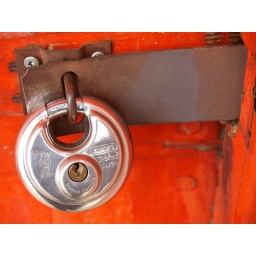
..of the orange door..seriously, i seem to be addicted to this old train station in kelowna, bc..not to mention the colour orange...